Lymington branch line

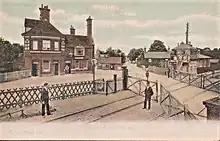
Lymington Road level crossing at Brockenhurst station

Nine years later, an independent Lymington Railway Company was promoted to build a similar line, and it was incorporated by the (19 & 20 Vict. c. lxxi) of 7 July 1856, with share capital of £21,000. The company was authorised to purchase Lymington Town Quay and the Town Bridge, and to build a jetty. The line was to be built as far as the present-day Lymington Town station.